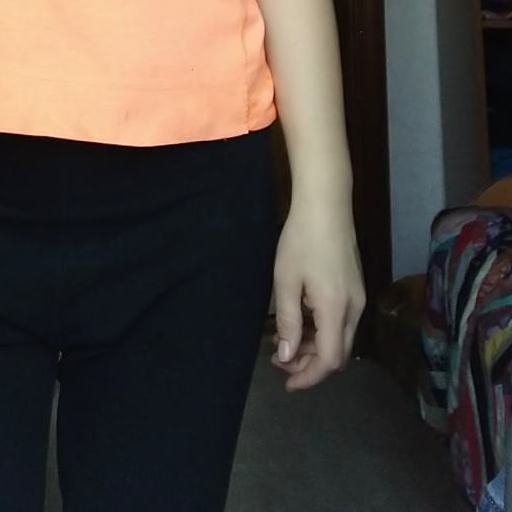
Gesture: no_gesture